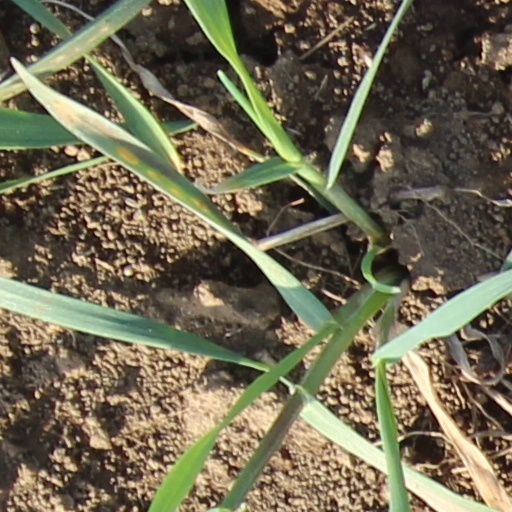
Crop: wheat